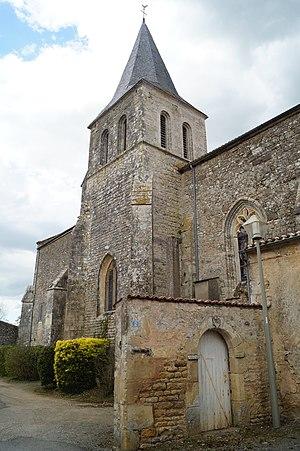
L’église Saint-Sulpice de Saint-Sulpice-en-Pareds depuis la rue de l’Abbé-Gaillard.